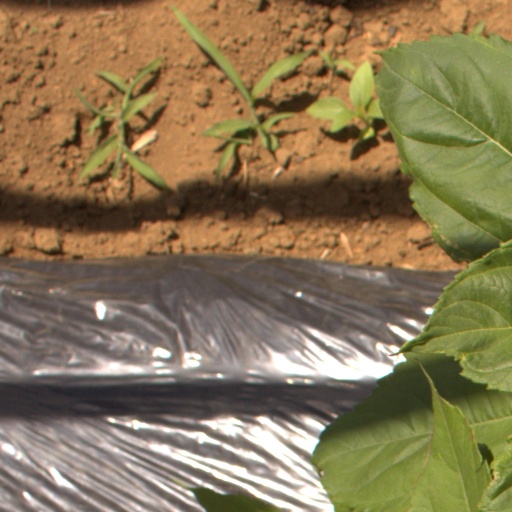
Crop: Jerusalem artichoke